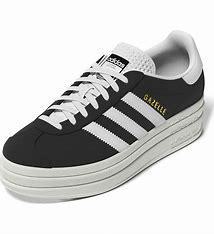
Brand: Adidas
Model: Gazelle Bold